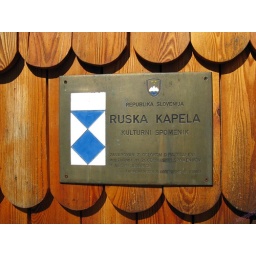
Russian Chapel to commemorate the prisoners (and guards) tragically killed in an avalanche whilst building the Vrsic mountain pass